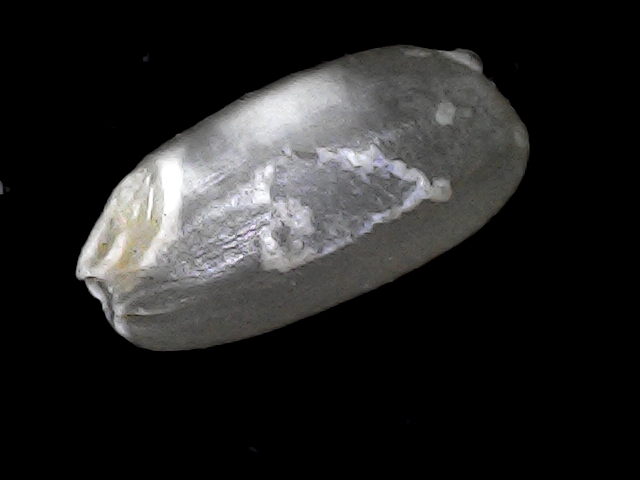
Rice variety: BD33